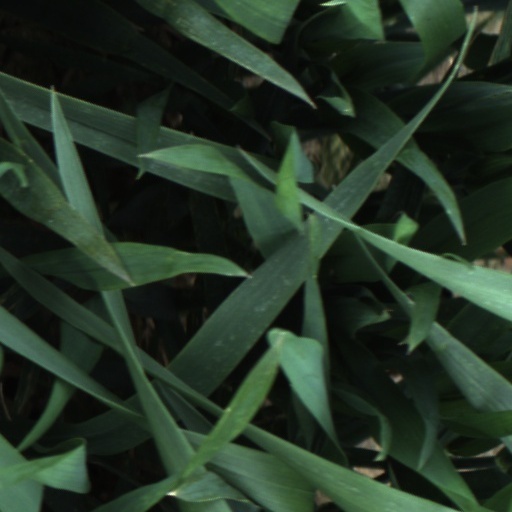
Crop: wheat